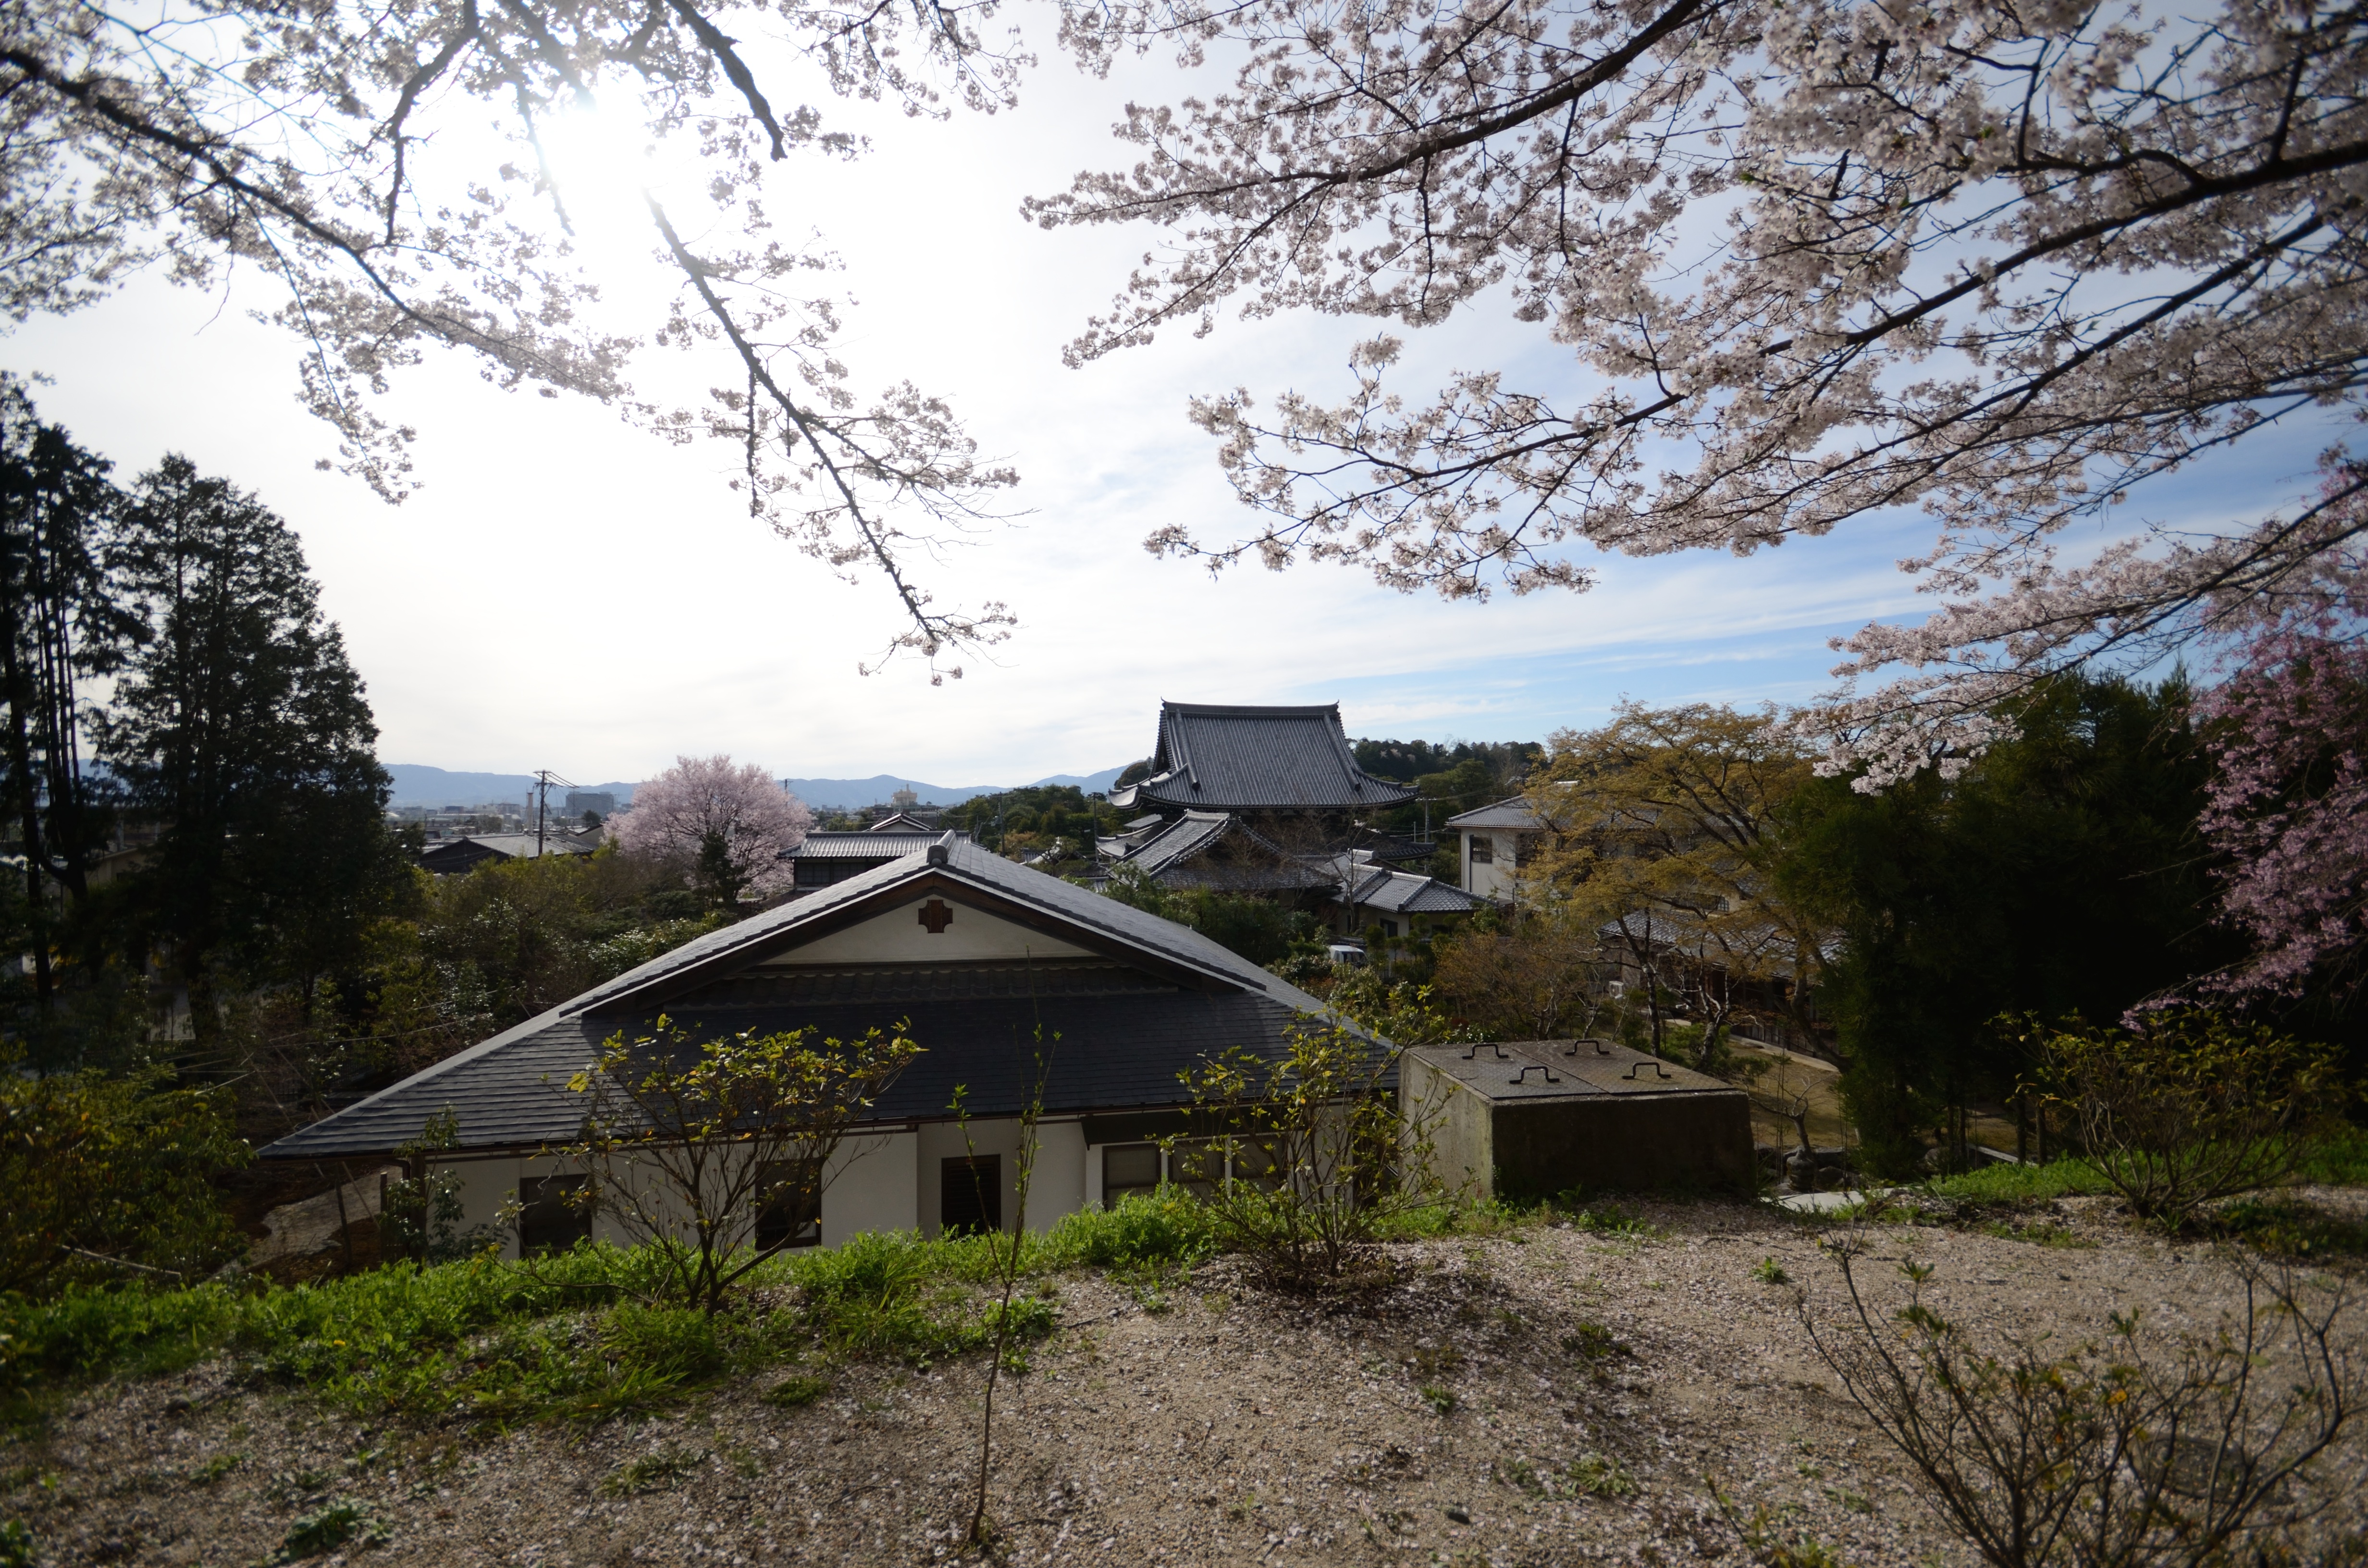
tree, house, flower, home, village, cottage, property, estate, rural area, residential area